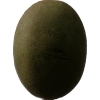
Label: nut